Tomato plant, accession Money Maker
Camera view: tilt-top (135 deg); turntable rotation: 180 degrees
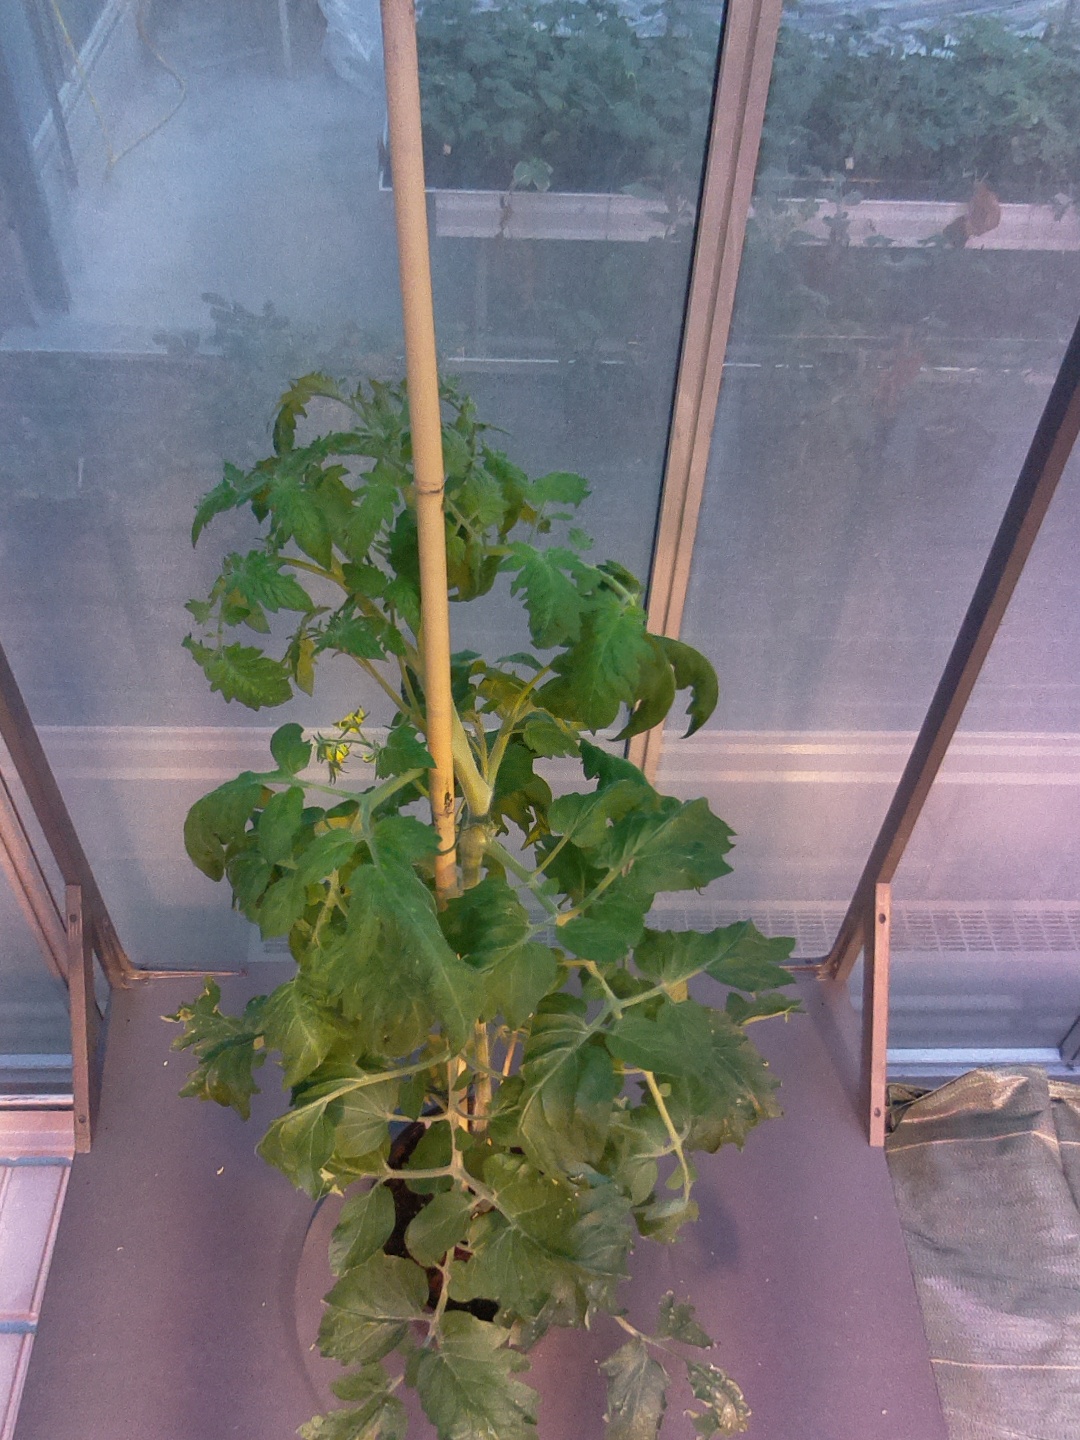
BBCH growth stage 65: Full flowering, 50%-60% of flowers open, first petals falling